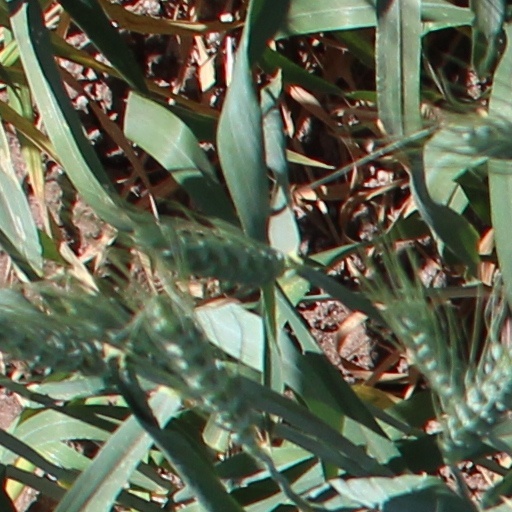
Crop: wheat